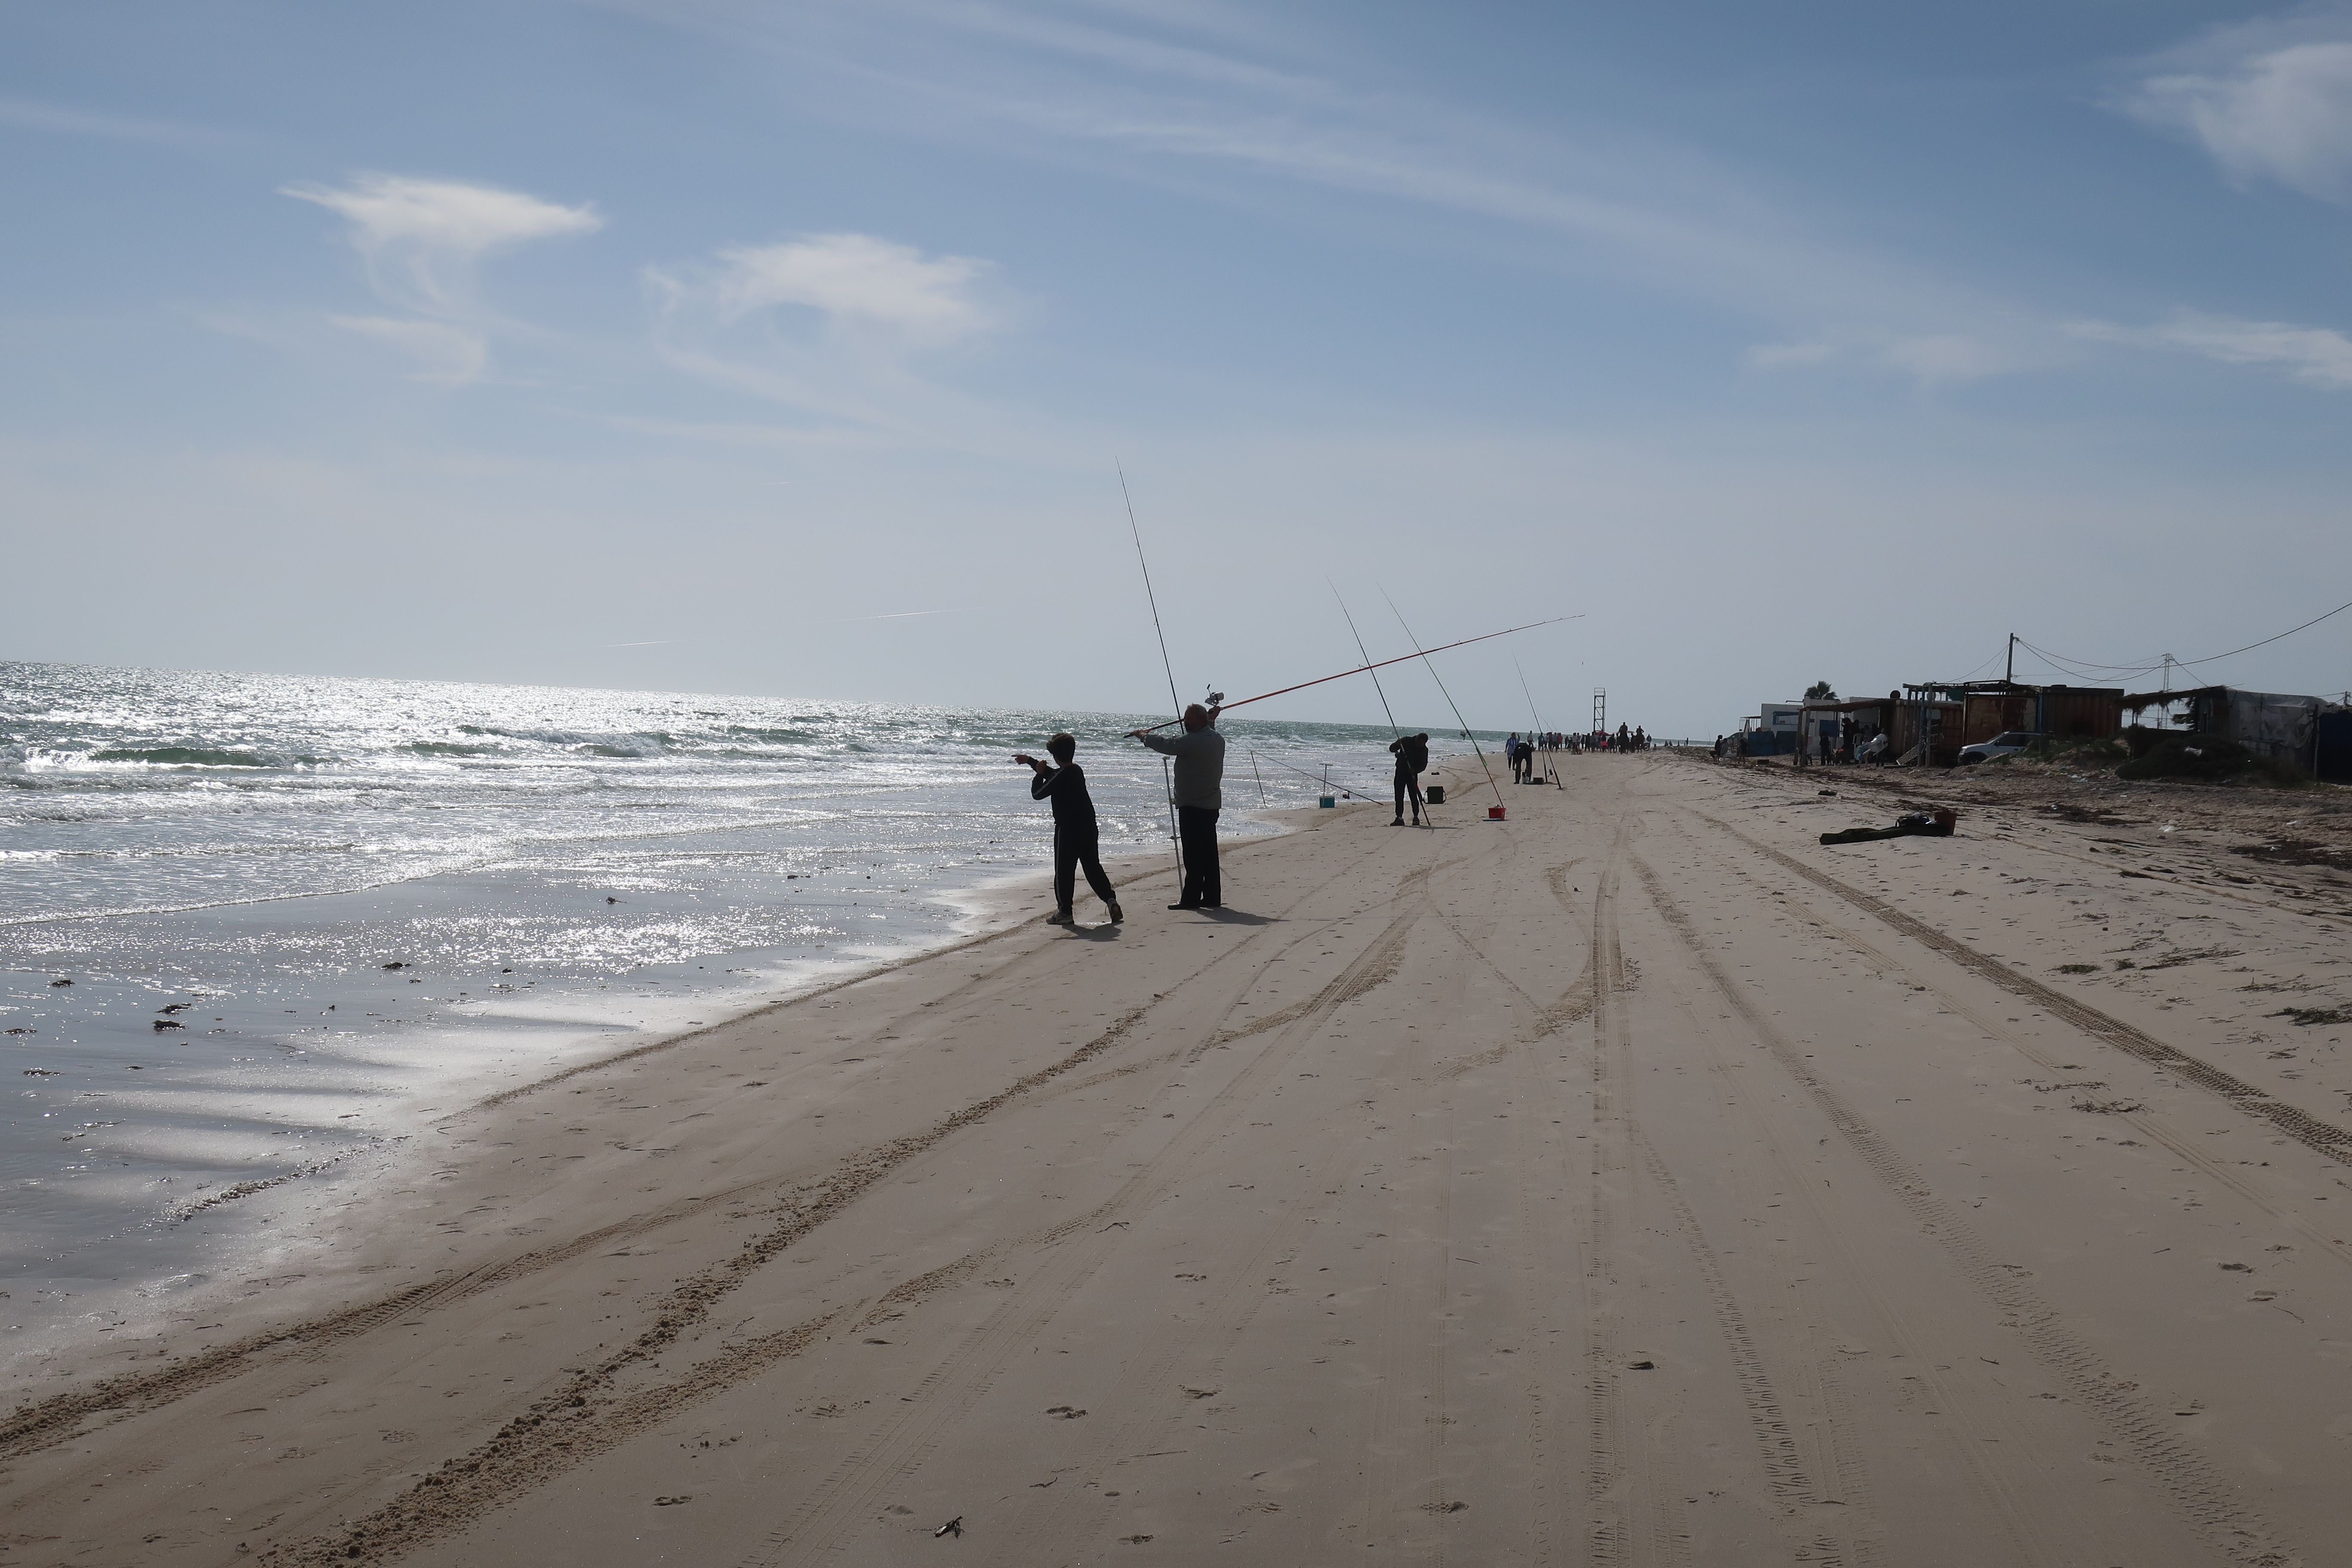
sea, sky, water, beach, ocean, sun, blue, horizon, sunset, nature, shore, coast, sand